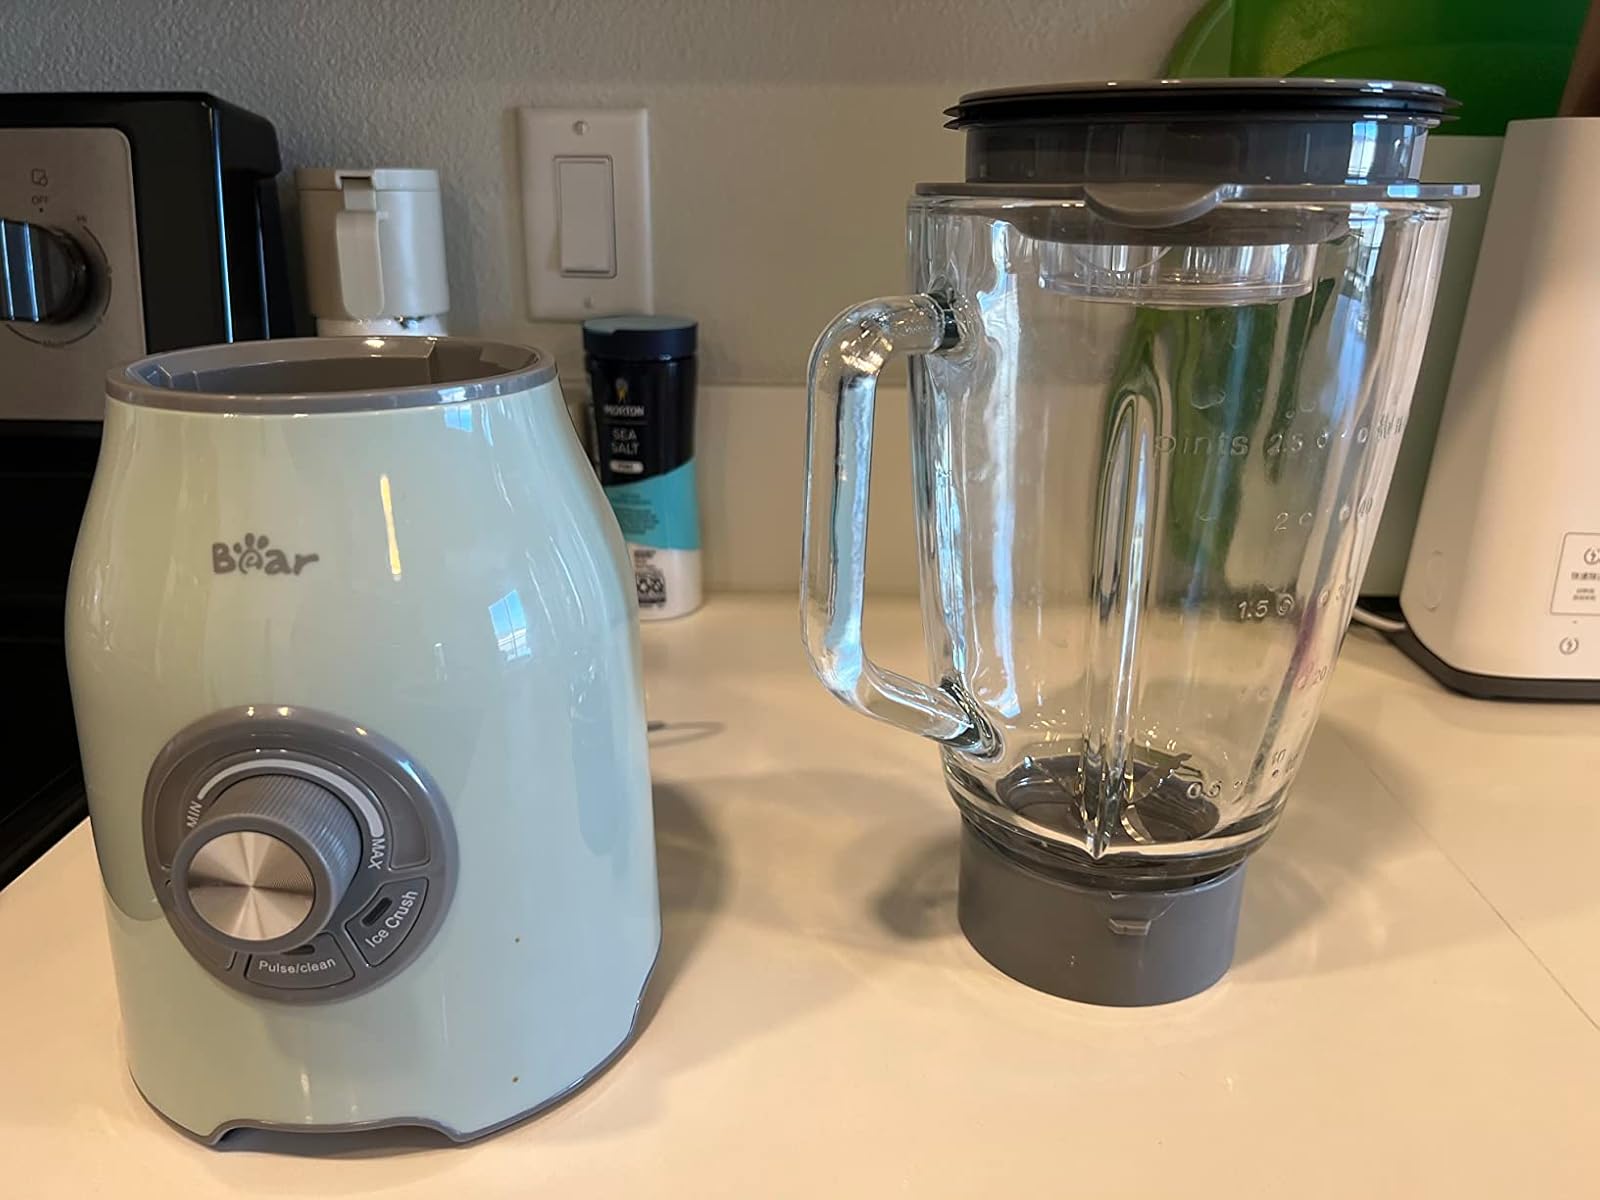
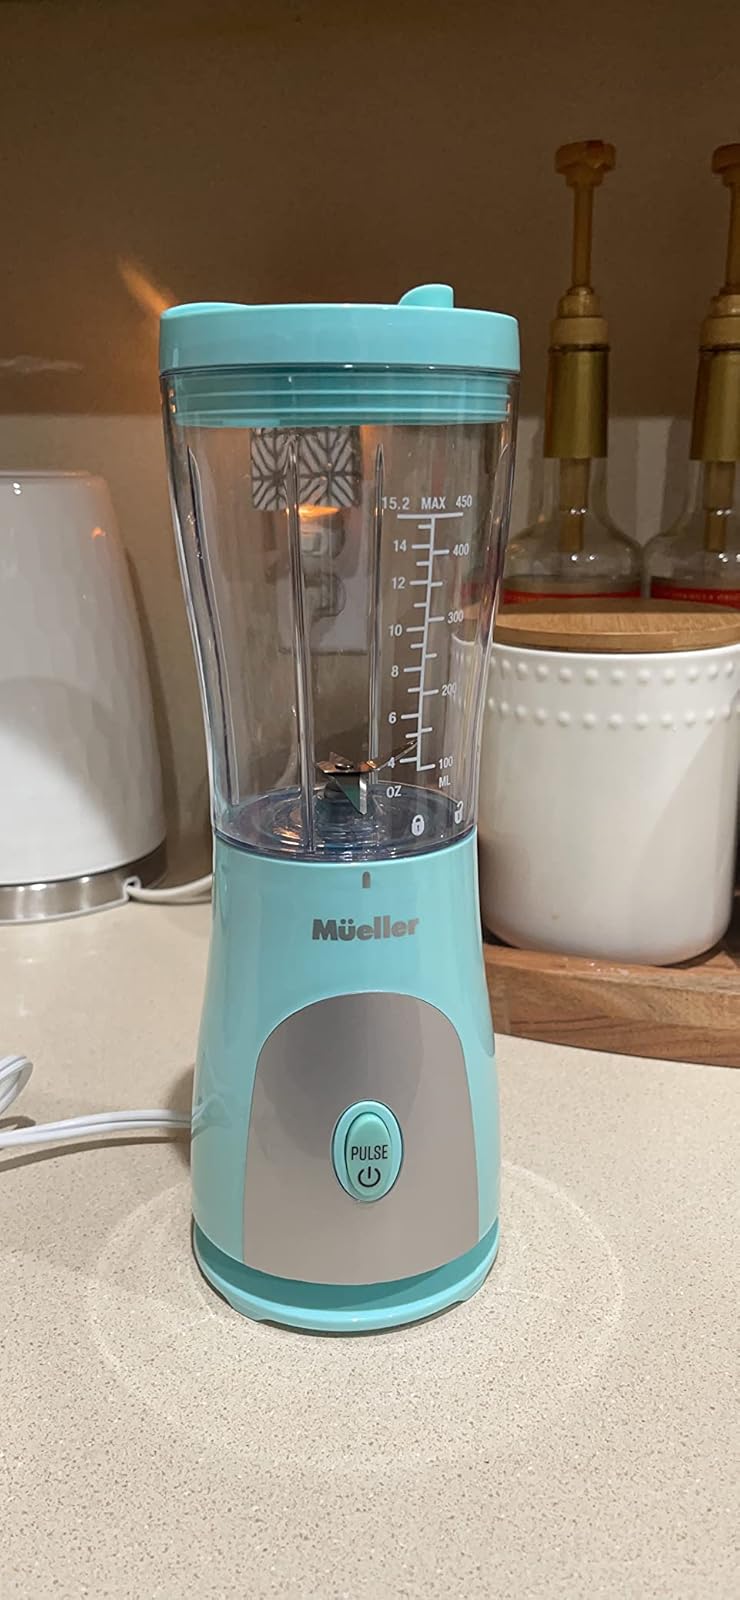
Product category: items_blender
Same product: no